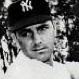
Age: 24